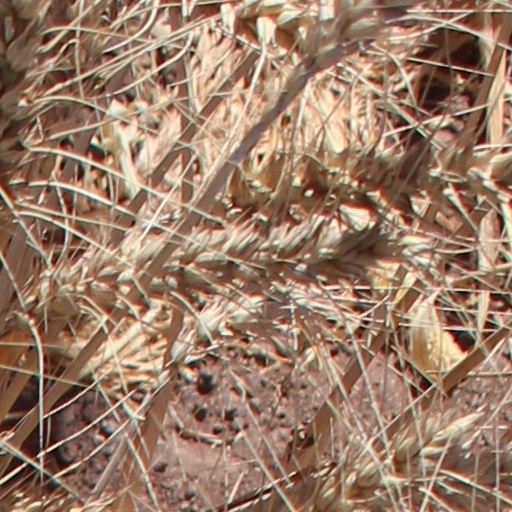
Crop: wheat